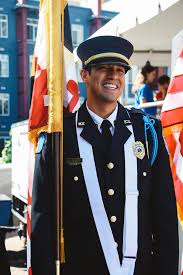
Label: Rs-24